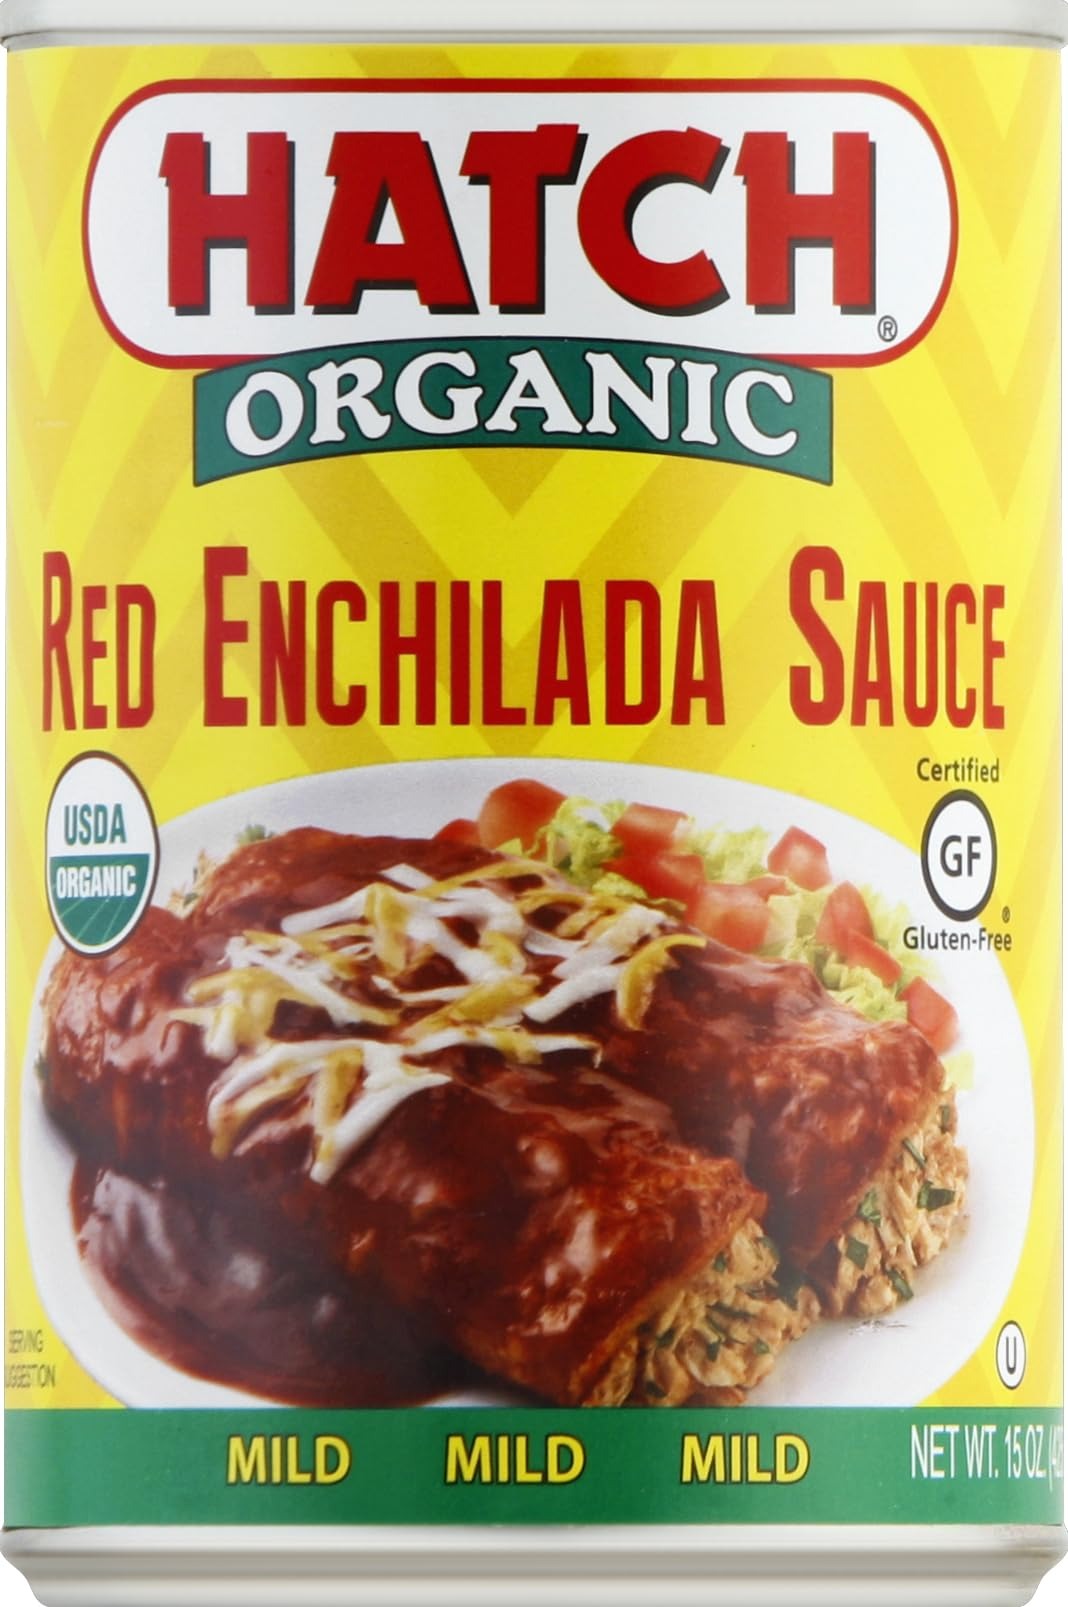
Item Name: Hatch Sauce Enchlda Red Mild 15 OZ
Bullet Point 1: No hydrogenated fats or high fructose corn syrup allowed in any food
Bullet Point 2: No bleached or bromated flour
Bullet Point 3: No synthetic nitrates or nitrites
Value: 15.0
Unit: Ounce

Price: 4.39